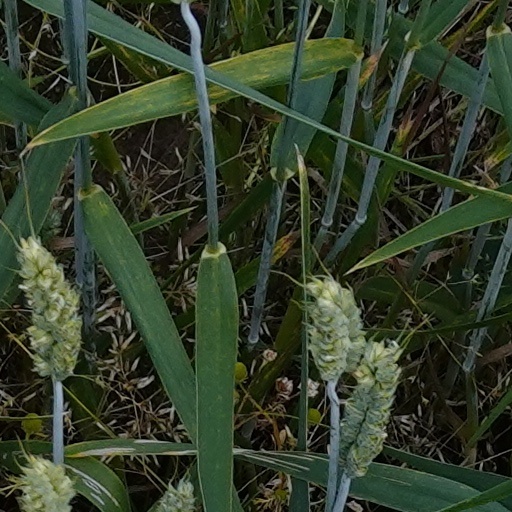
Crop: wheat